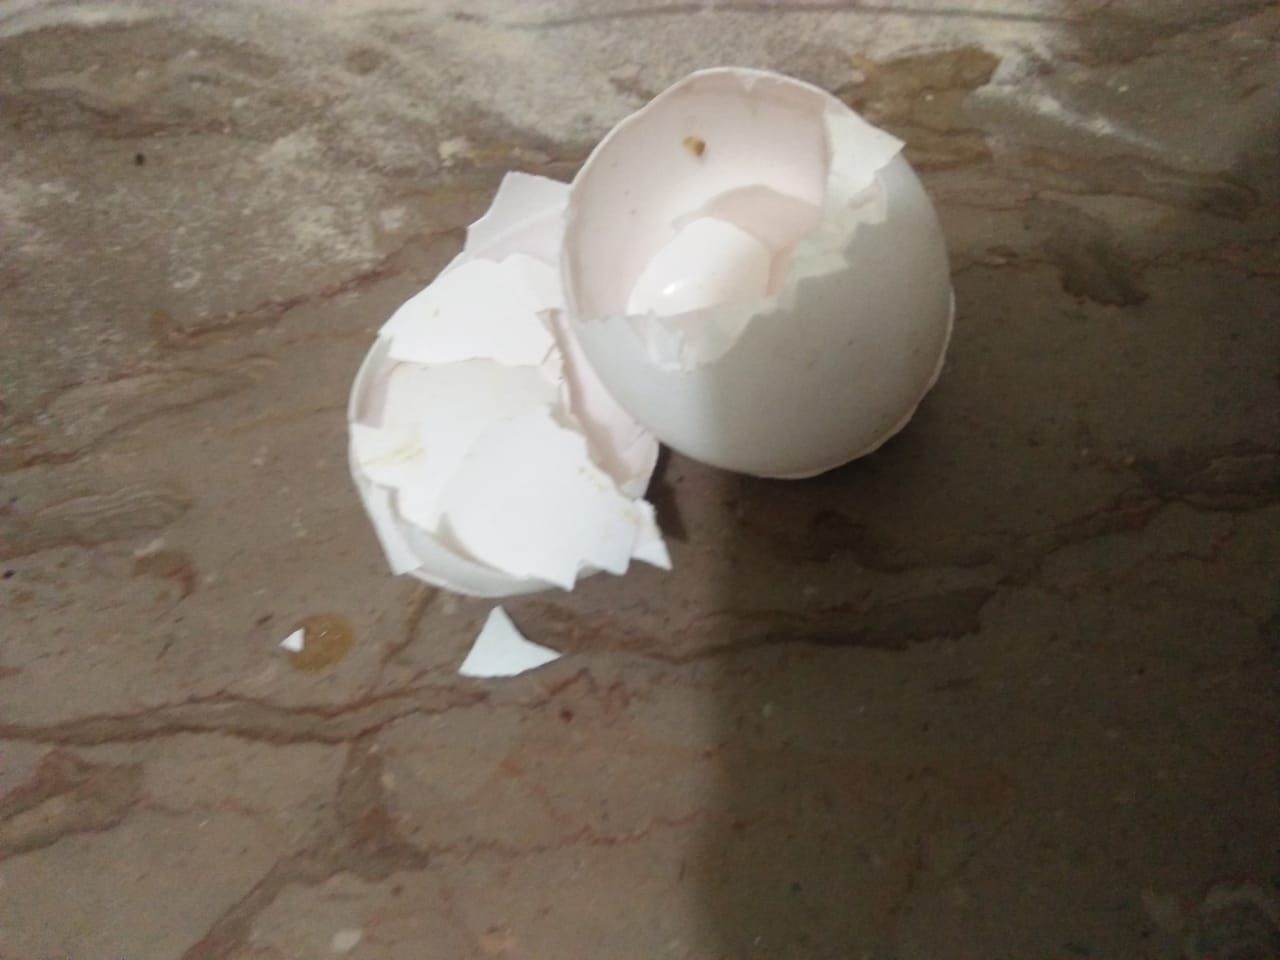
Label: eggshells